Guerra del Golfo (2012)

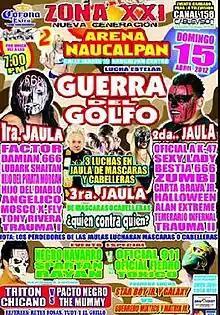
Official poster depicting several male and female wrestlers competing in the cage matches

Guerra del Golfo (2012) (Spanish for "Gulf War") was an annual professional wrestling major event produced by Mexican professional wrestling promotion International Wrestling Revolution Group (IWRG), which took place on April 15, 2012 in Arena Naucalpan, Naucalpan, State of Mexico, Mexico. The annual "Guerra del Golfo" main event consists of three matches in total, with two "qualifying matches", multi-man steel cage matches where the last person left in the cage advances to the main event of the night. The two losers is forced to wrestle inside the steel cage, with the loser being forced to either take off their wrestling mask or have their hair shaved off under "Lucha de Apuesta", or "Bet match" rules.